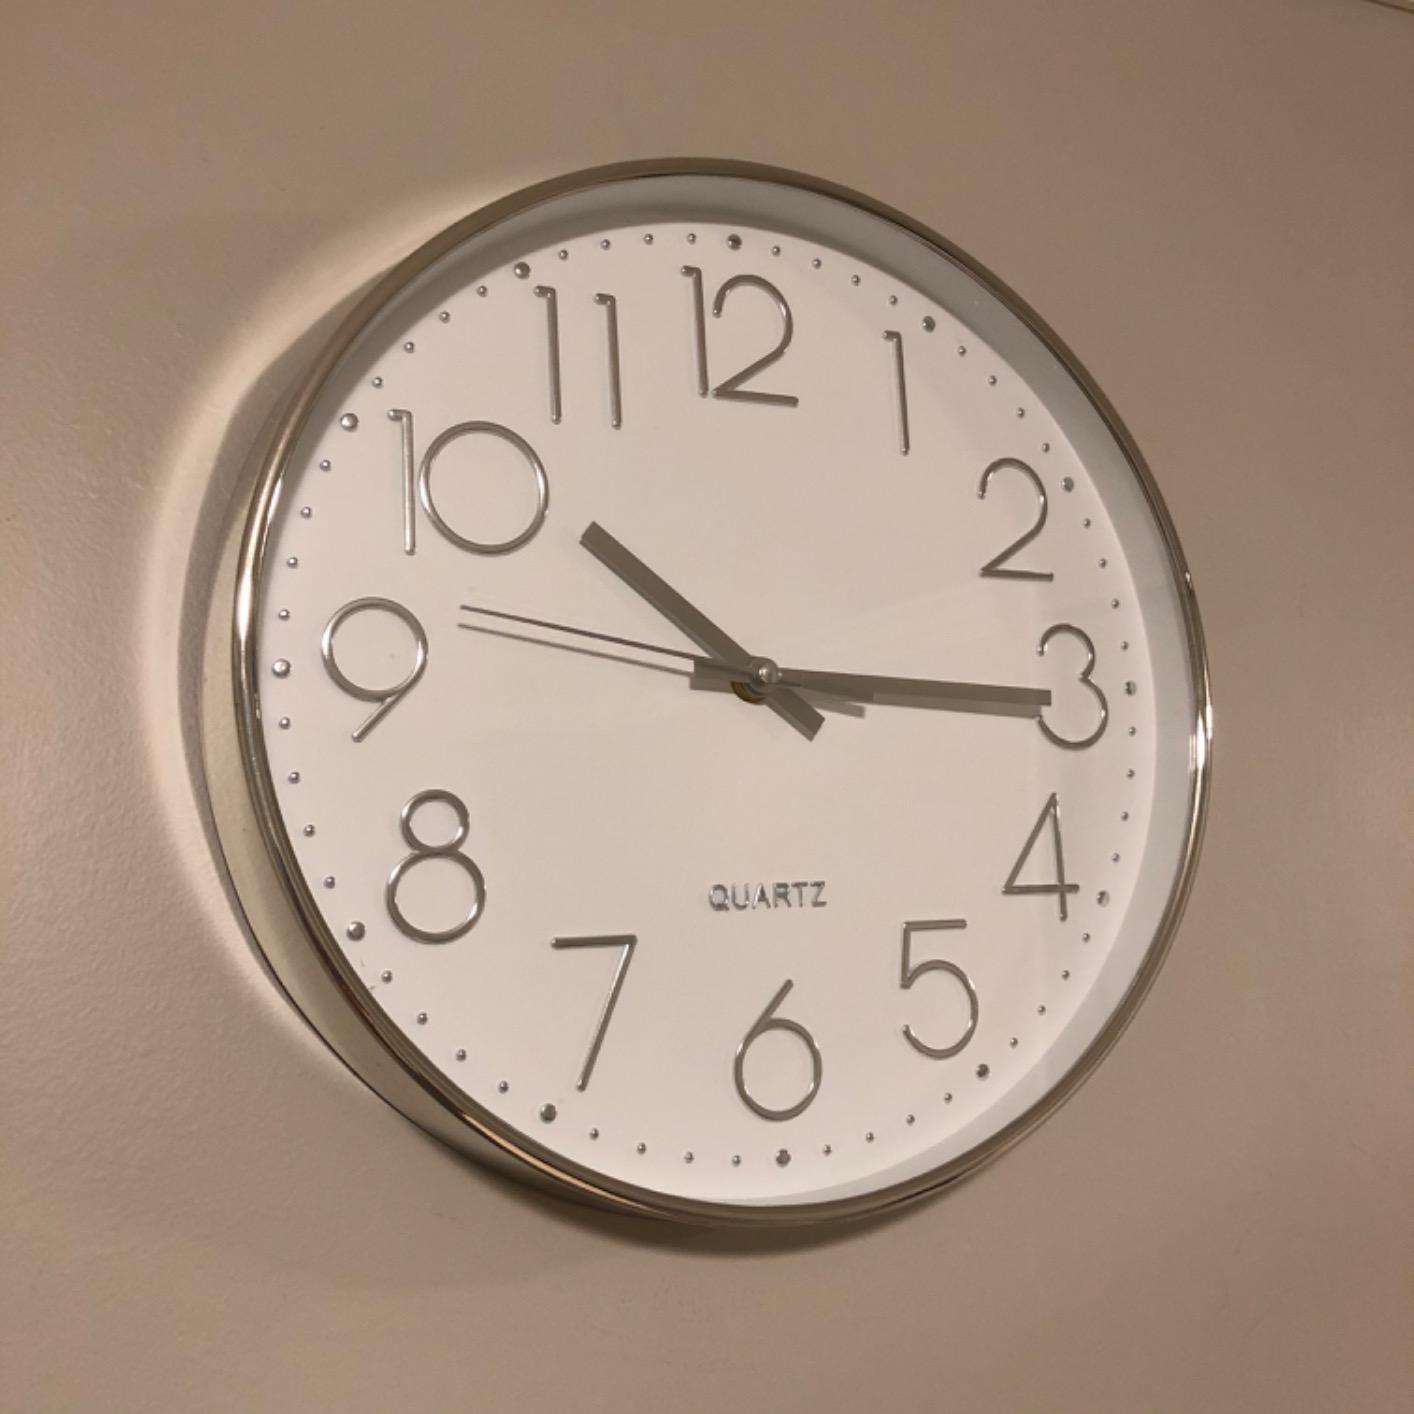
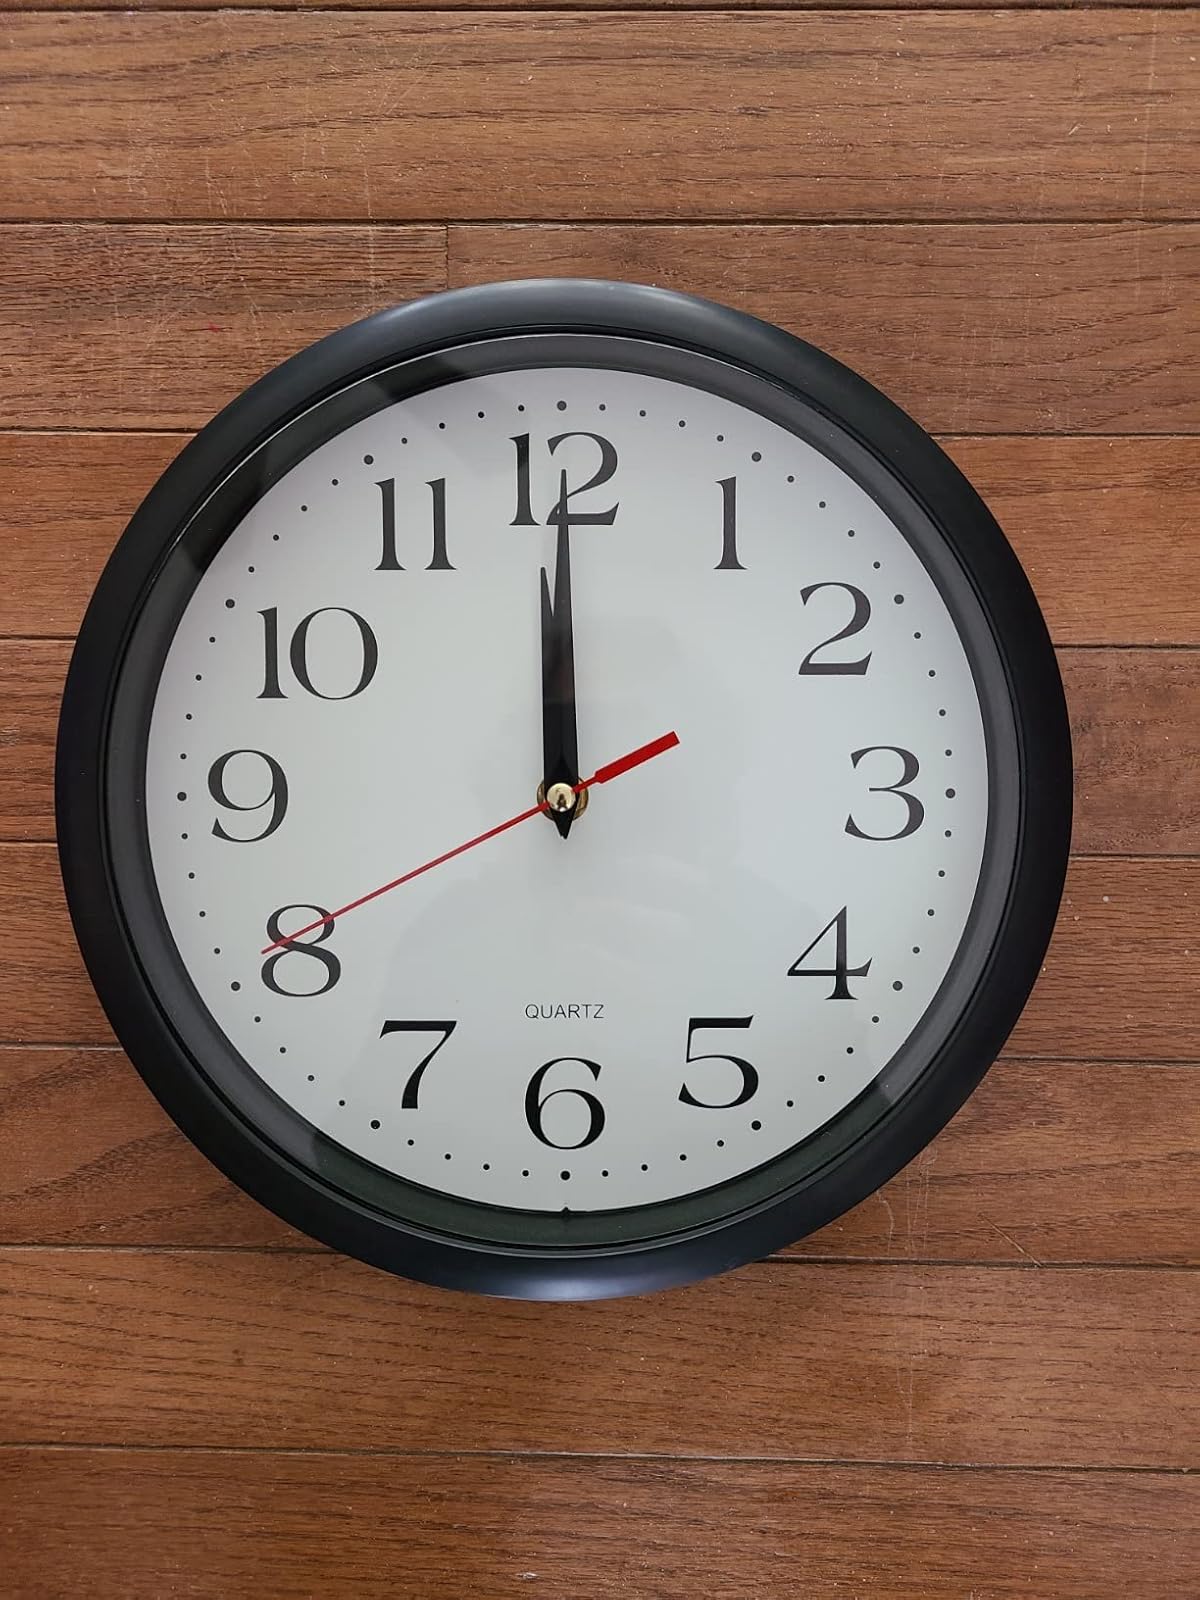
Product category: clock
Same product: no